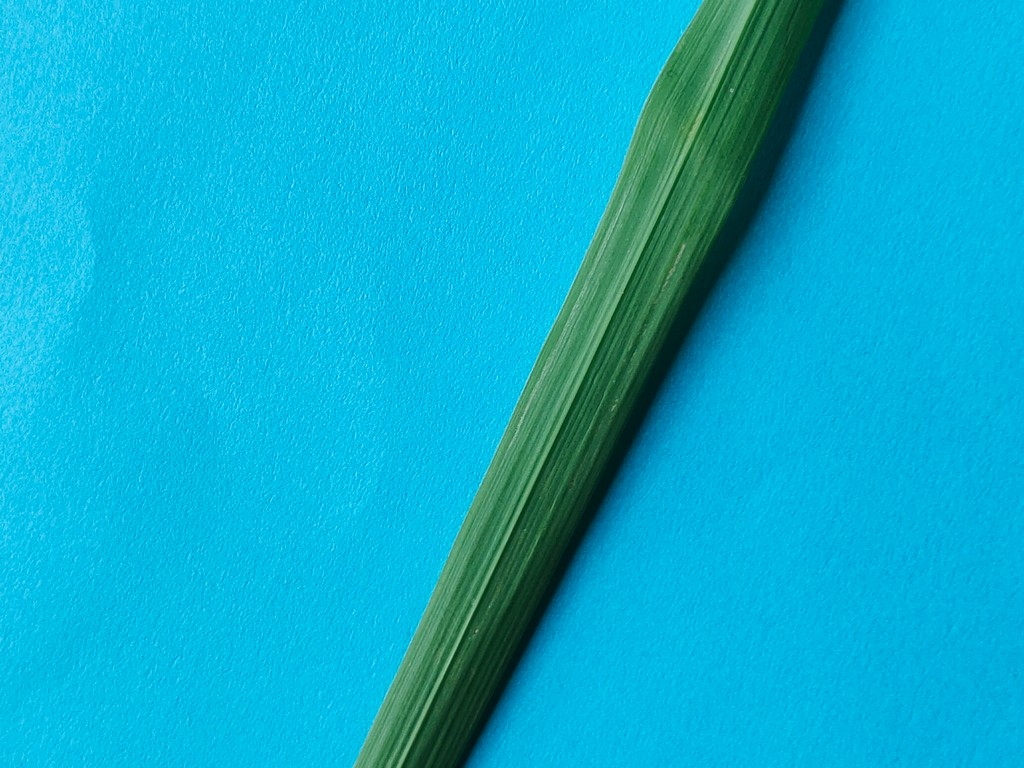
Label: Healthy